Engineering ethics

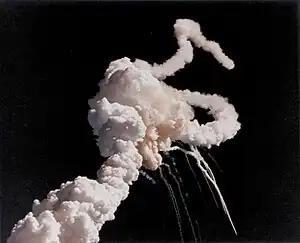
The Space Shuttle Challenger disaster is used as a case study of whistleblowing and organizational behavior including groupthink.

A basic ethical dilemma is that an engineer has the duty to report to the appropriate authority a possible risk to others from a client or employer failing to follow the engineer's directions. According to first principles, this duty overrides the duty to a client and/or employer. An engineer may be disciplined, or have their license revoked, even if the failure to report such a danger does not result in the loss of life or health.